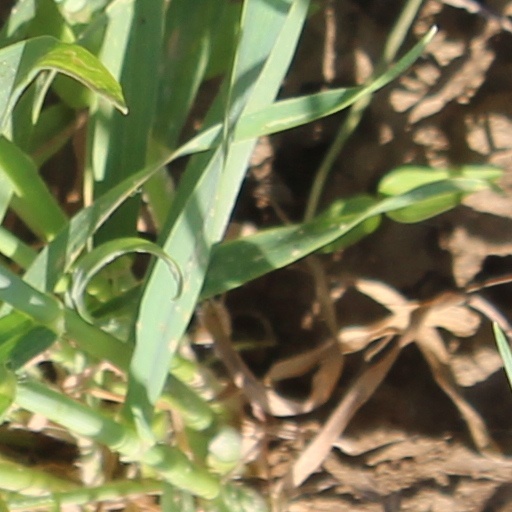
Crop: wheat